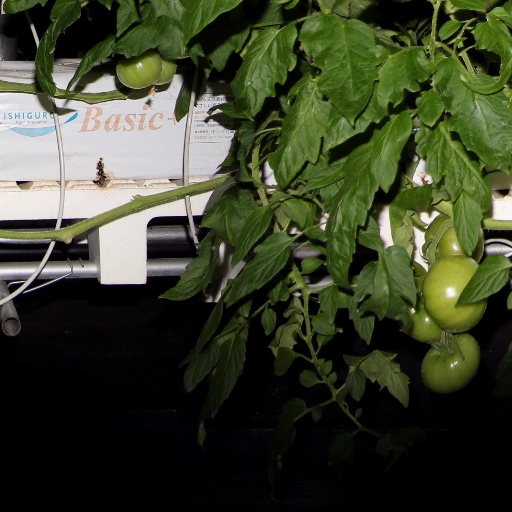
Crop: tomato